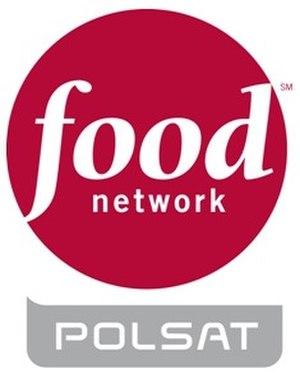
Food Network anciennement Food Network Polsat est une chaîne de télévision culinaire polonaise de groupe TVN. La chaîne a été lancée le 22 novembre 2012. Elle a été remplacée par Food Network le 1ᵉʳ janvier 2017.